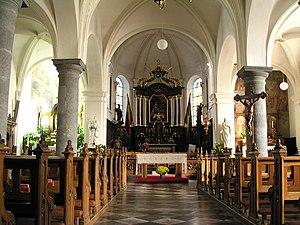
Hombourg, eglise Saint Brice